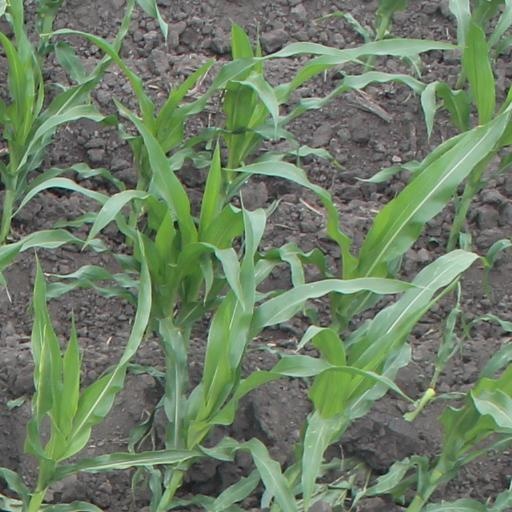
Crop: maize; corn